Aksumite currency

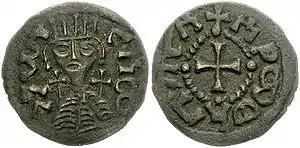
Base coinage with the rare front portrait.

While local sources of gold are attested during the Aksumite era, silver seems to have been rarer in Aksum. No mention of silver mines in the region exist until the 15th and 16th centuries. Though silver was imported as attested by the "Periplus of the Erythraean Sea", given the preponderance of silver coins, it could not have been the only source of silver in Aksum. Furthermore, a significant number of the silver coins contain gold inlays (presumably to increase the value), which would have been unnecessary if silver were so rare that it had to be mainly imported. Silver may have been obtained from the refinement of gold, which sometimes occurs naturally with silver in an alloy called electrum. Copper and bronze do not seem to have existed locally in the Aksumite empire, though they were noted as imports in the "Periplus of the Erythraean Sea".